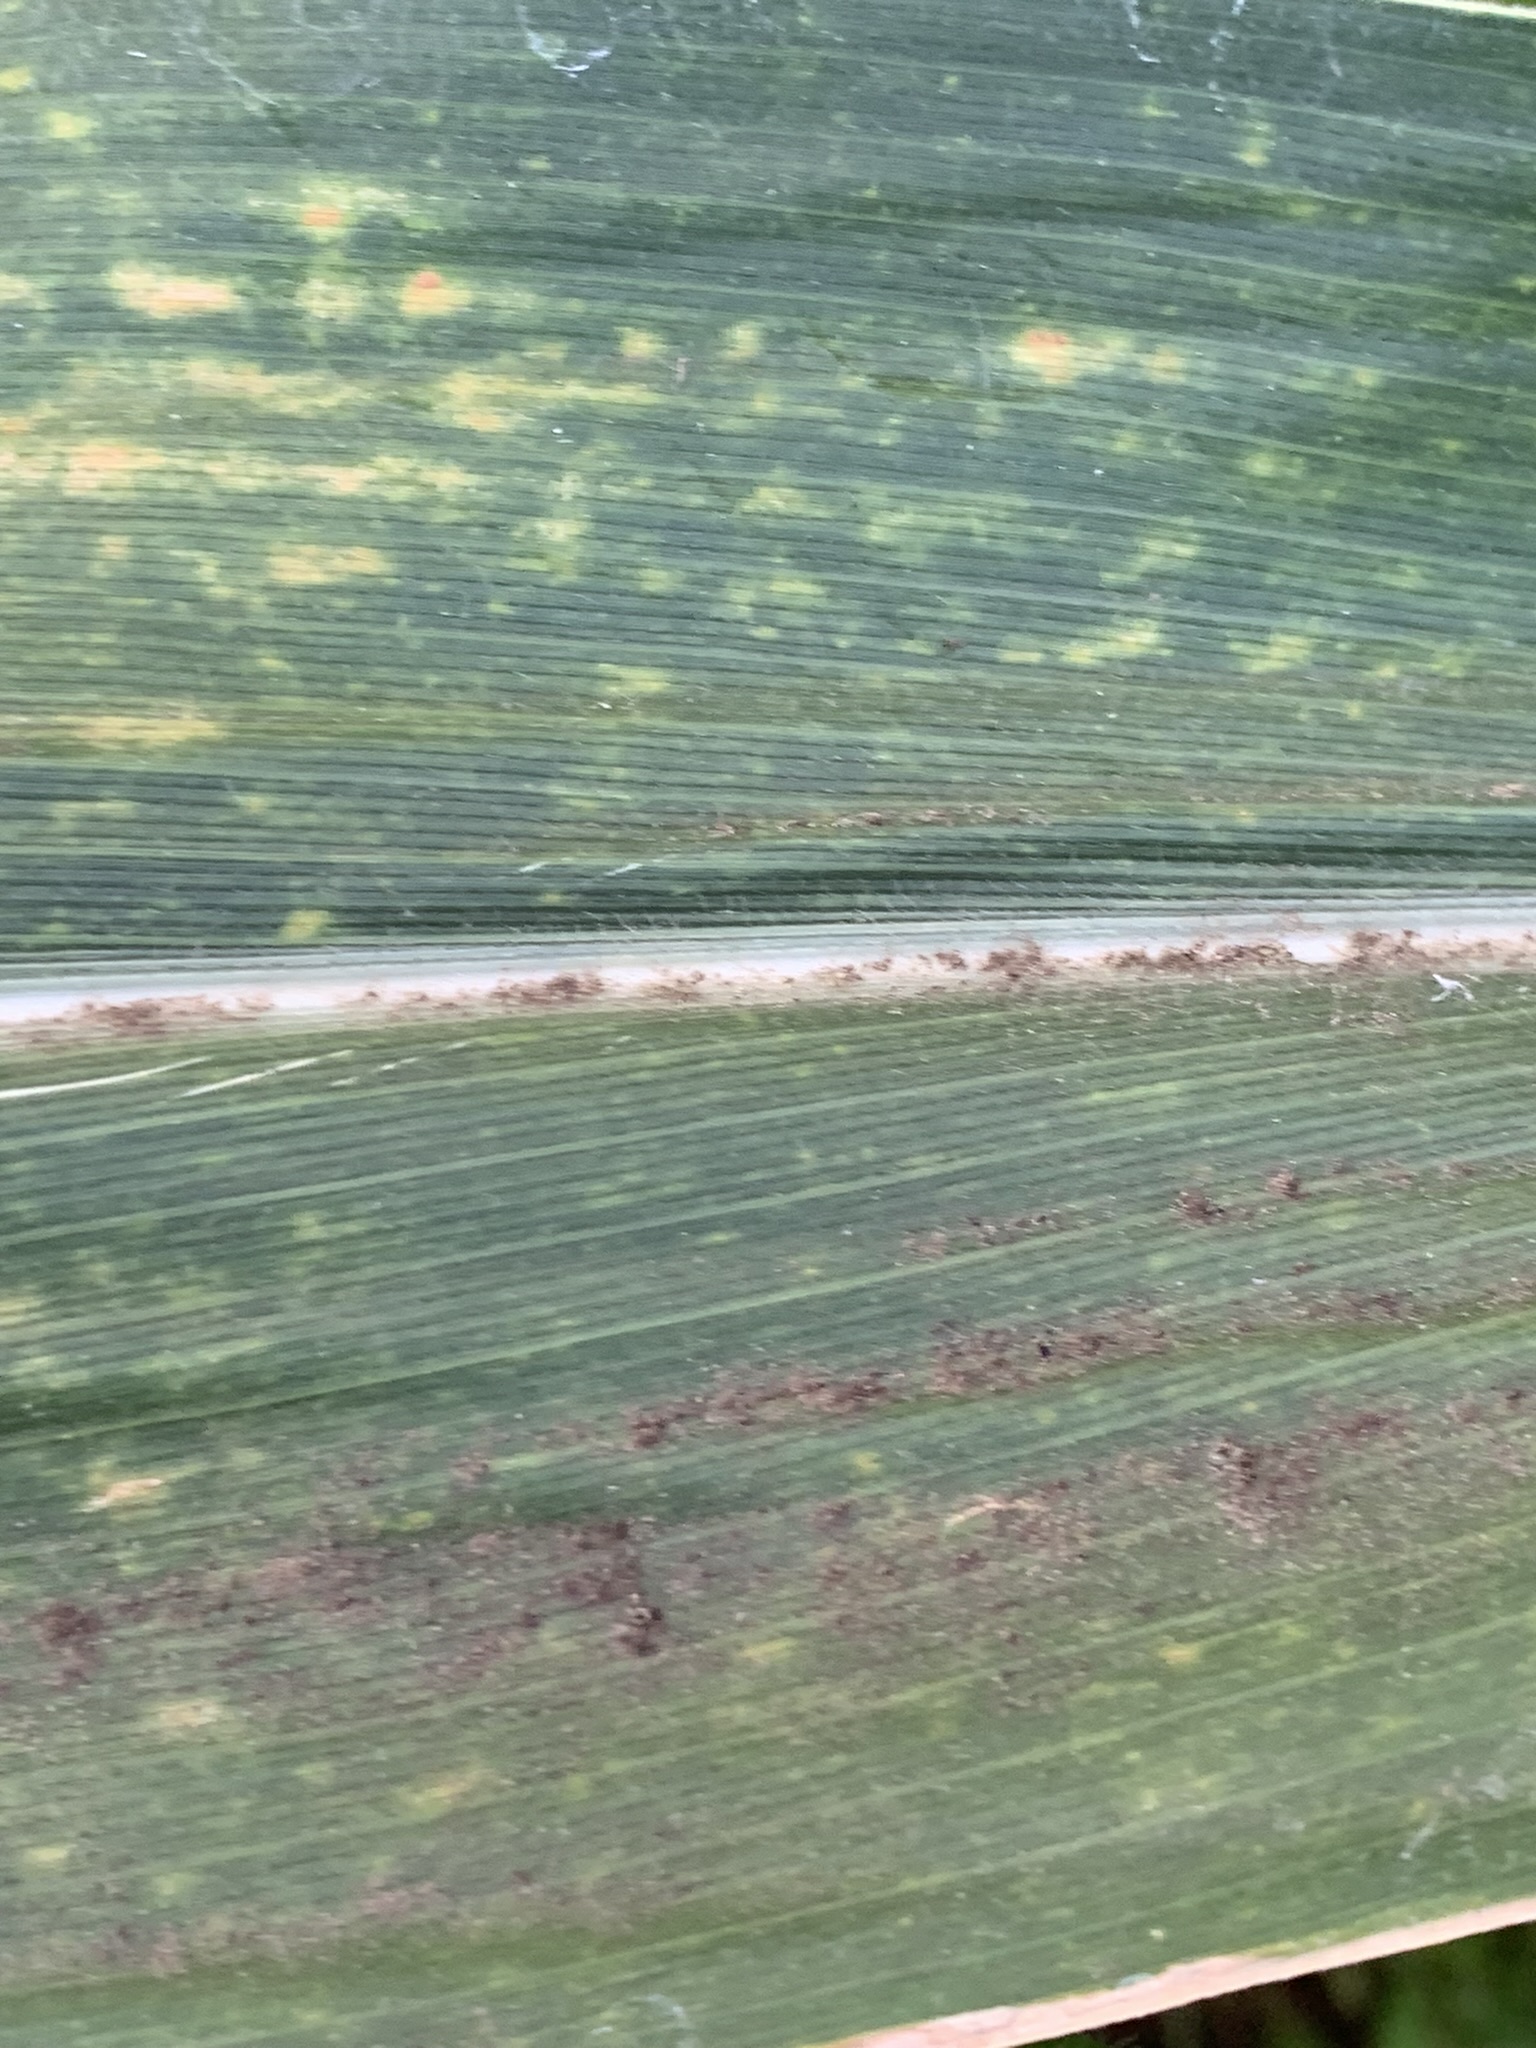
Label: MLN